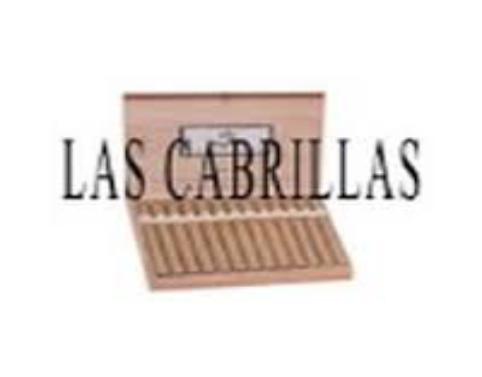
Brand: Las Cabrillas
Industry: Necessities